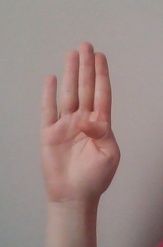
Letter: kaaf